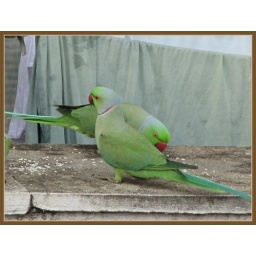
Eating rice grains kept out for them on the wall of an old building in Mumbai